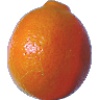
Label: Tangelo 1